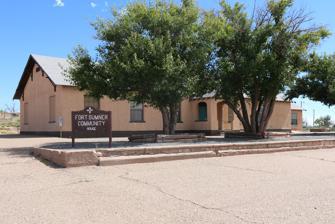
Building: Fort Sumner Community House
Country: United States of America
Year built: 1939
United States historic place Fort Sumner Community House U.S. National Register of Historic Places Location Junction of U.S. Route 84 and Baker Ave., Fort Sumner, New Mexico Coordinates 34°28′42″N 104°14′40″W / 34.47833°N 104.24444°W / 34.47833; -104.24444 ( Fort Sumner Community House ) Area less than one acre Built 1939-40, c.1942 Architectural style Bungalow/craftsman MPS New Mexico Federation of Women's Club Buildings in New Mexico MPS NRHP reference No. 03000798 Added to NRHP August 21, 2003 The Fort Sumner Community House , at the Junction of U.S. Route 84 and Baker Avenue in Fort Sumner, New Mexico , was erected in 1939.  It was listed on the National Register of Historic Places in 2003. It includes the Fort Sumner Women's Club , in a c.1942 addition along its south side.  It was built as a Works Progress Administration project out of adobe brick. References